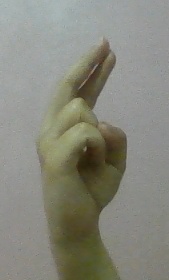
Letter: zay